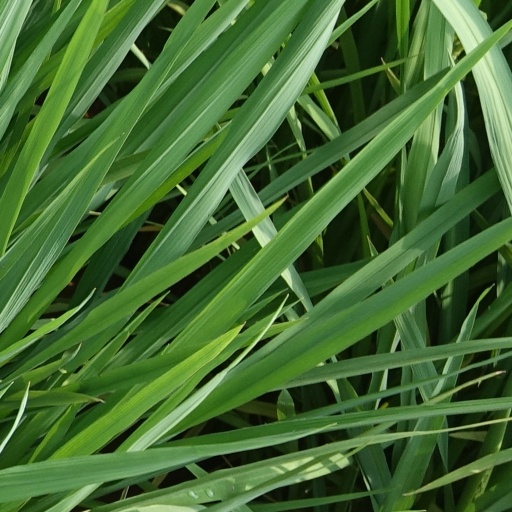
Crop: rice